Mia Birdsong

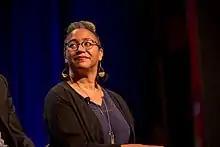
Birdsong in 2017

Mia Birdsong is a family activist who advocates for the strengthening of communities and the self-determination of low-income people. Birdsong is co-director of Family Story, alongside Nicole Rodgers and was vice president of Family Independence Initiative (FII).